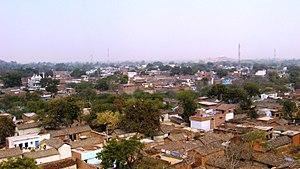
Kulpahar est une ville de l'État de l'Uttar Pradesh, dans le district de Mahoba. Jusqu'au 11 février 1995, Kulpahar était un tehsil du district d'Hamirpur. C'est aujourd'hui la plus grande subdivision de l'Uttar Pradesh.